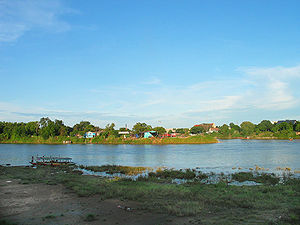
Chao Phraya
Stemningsbillede fra Chao Phraya ved Nakhon Sawan
Chao Phraya er en flod i Thailand med udmunding ved Bangkok. Adskillige færgeruter sejler på floden og udgør en væsentlig del af byens Bangkoks offentlige transport. Der findes også guidede turistture på floden, der gør holdt ved flere af de berømte templer langs Chao Phraya.